Mohawks of Kahnawà:ke

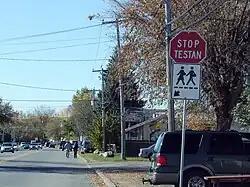
Stop sign in Kahnawà:ke

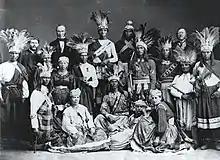
Mohawks of Kahnawà:ke in 1869

Mohawks of Kahnawà:ke are a Mohawk First Nation in Quebec, Canada. In 2024 the band had a registered population of 11,787 members. Its main reserve is Kahnawake 14, located on the south shore of the St. Lawrence River opposite Montreal. It also shares the uninhabited reserve of Doncaster 17 with the Mohawks of Kanesatake for hunting and fishing. The band is governed by the Mohawk Council of Kahnawà:ke.